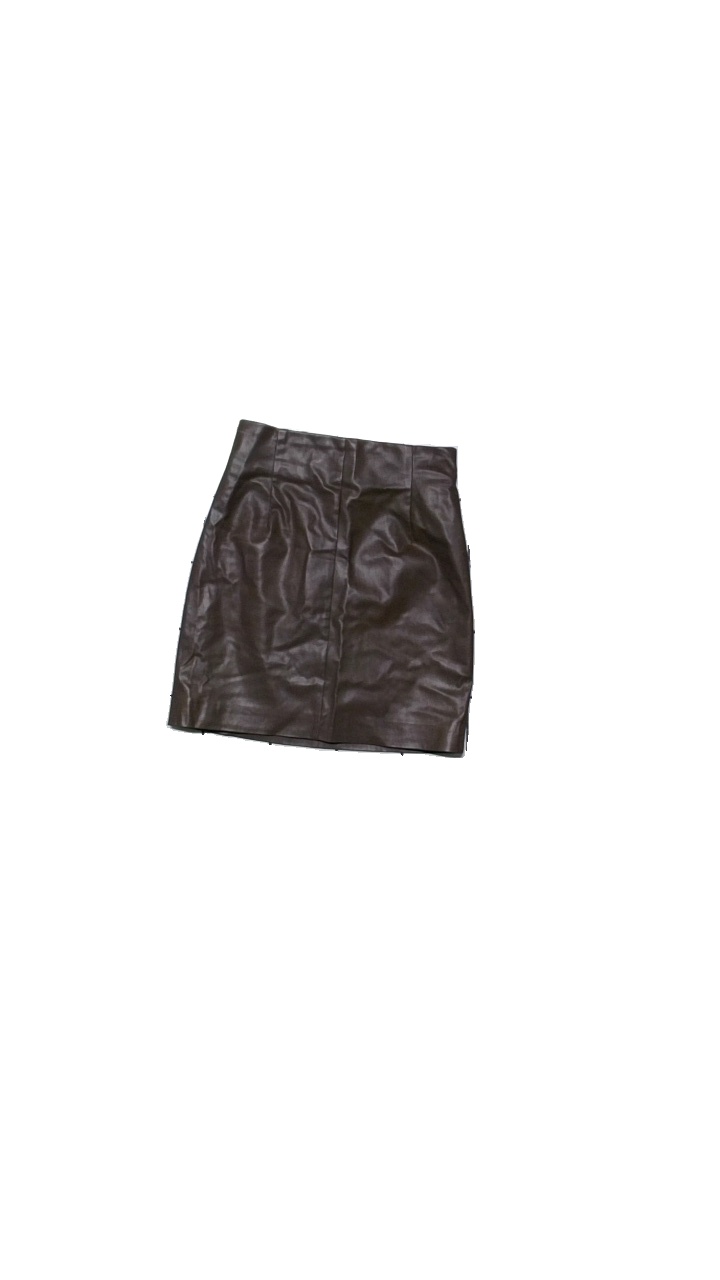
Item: Skirt (Ladies)
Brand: H&m
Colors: Brown
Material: Shell: 100% polyester. Lining: 100% polyester
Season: All
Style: Leather
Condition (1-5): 4
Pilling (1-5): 5
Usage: Reuse
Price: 50-100